Carmen Sandiego: The Secret of the Stolen Drums

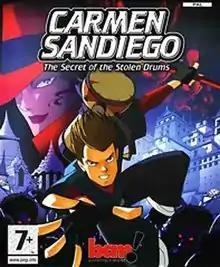
PAL region PS2 cover art

Carmen Sandiego: The Secret of the Stolen Drums is a 2004 action-adventure video game developed by A2M and published by BAM! Entertainment (European distribution being handled by Acclaim Entertainment) under license by The Learning Company. The game is based on the "Carmen Sandiego" series and features Cole Gannon along with Jules Argent, Shadow Hawkins and the Chief of "Where in the World Is Carmen Sandiego? Treasures of Knowledge". The game was originally scheduled to be released in the U.S. on December 12, 2003, but was delayed by almost nine months; it did, however, get released in the PAL region on March 5, 2004.